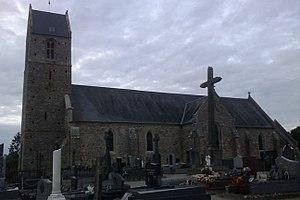
Église du Mesnil-Vigot